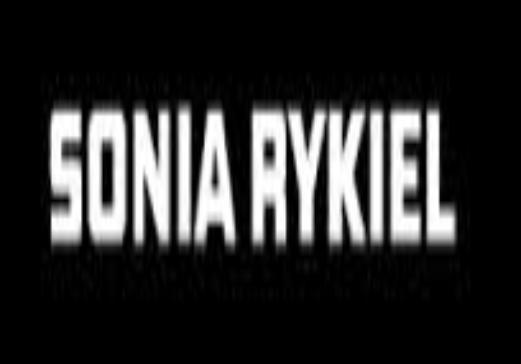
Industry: Clothes